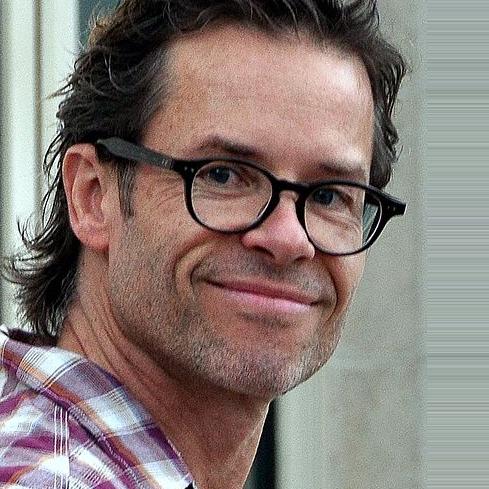
Age: 44